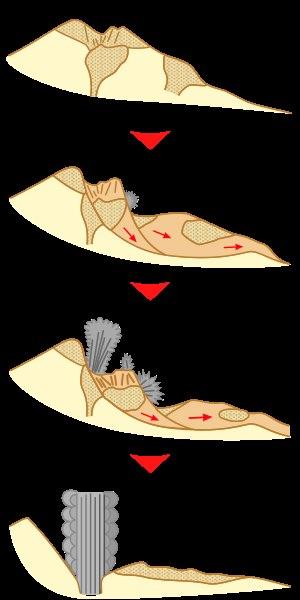
L’éruption du mont Saint Helens en 1980, dans l'État de Washington, est l’éruption volcanique la plus importante jamais enregistrée aux États-Unis dans les 48 États contigus. Avec un indice d’explosivité volcanique de 5 et 1,2 km³ de matière rejetée, elle a dépassé en puissance destructrice et en volume de matière rejetée l’éruption de 1915 du pic Lassen en Californie.